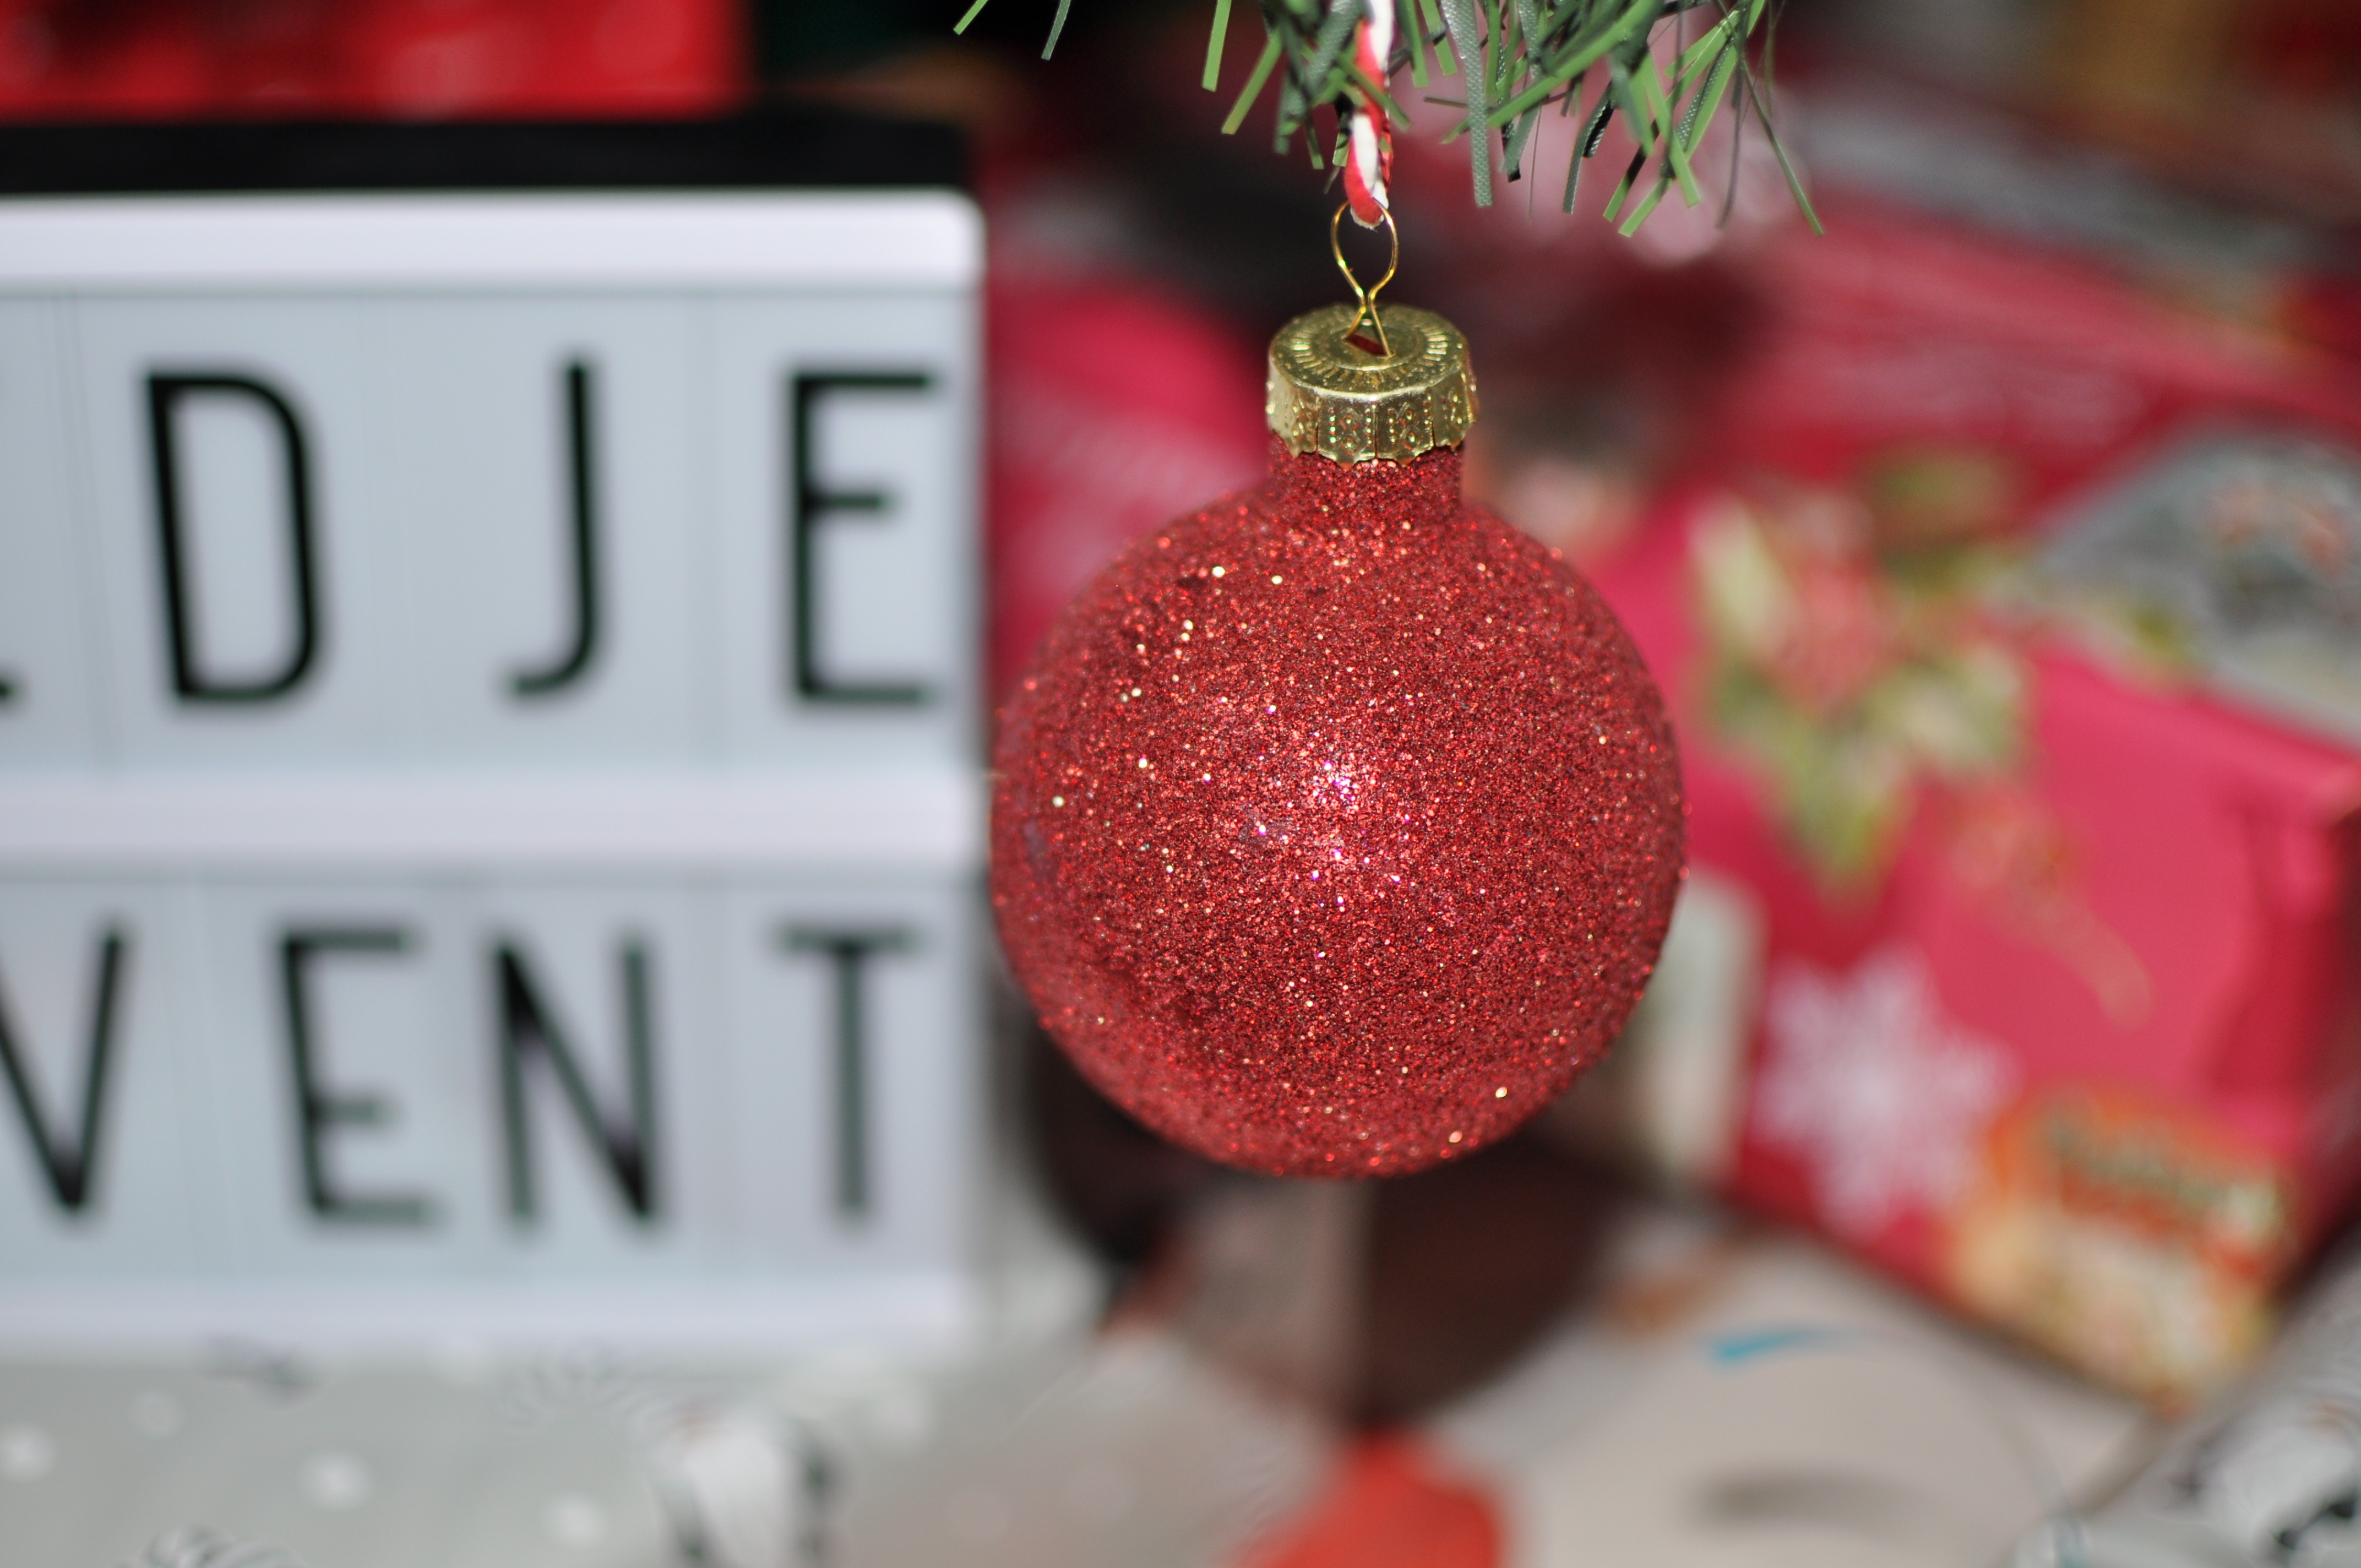
red, holiday, pink, christmas, lighting, christmas decoration, anticipation, julkula